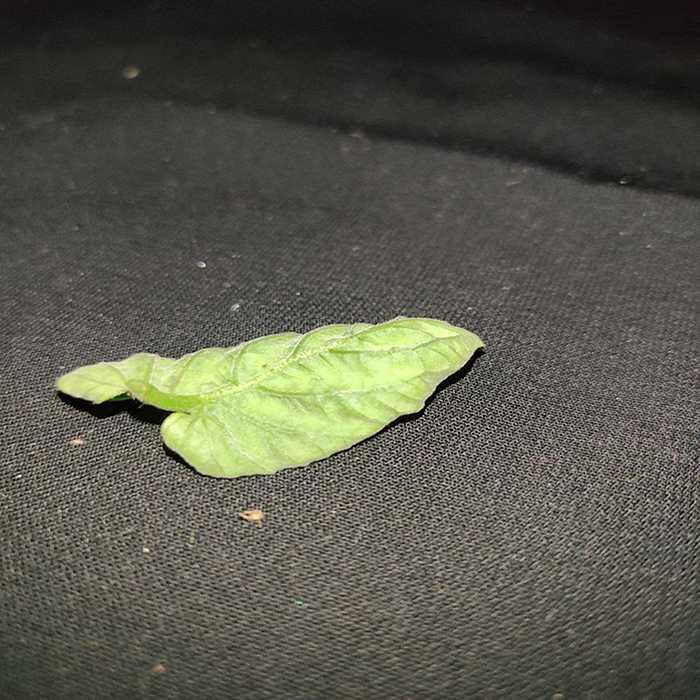
Plant: Tomato
Label: Tomato leaf curl virus